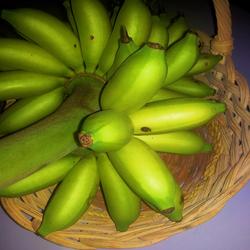
Label: Banana